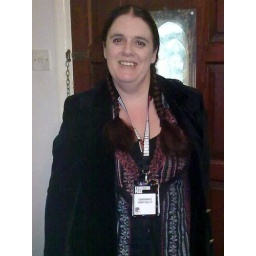
I think I was the only person there in a Joe Brown's dress